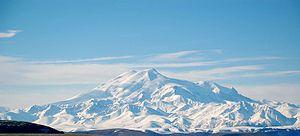
Elbrouz, Russie Italiano: Monte Elbrus, Russia